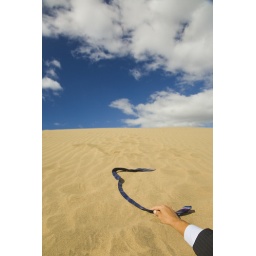
Businessman in the desert. Hand and tied visible with sand and blue skyFor licencing, please see link to Getty Images.